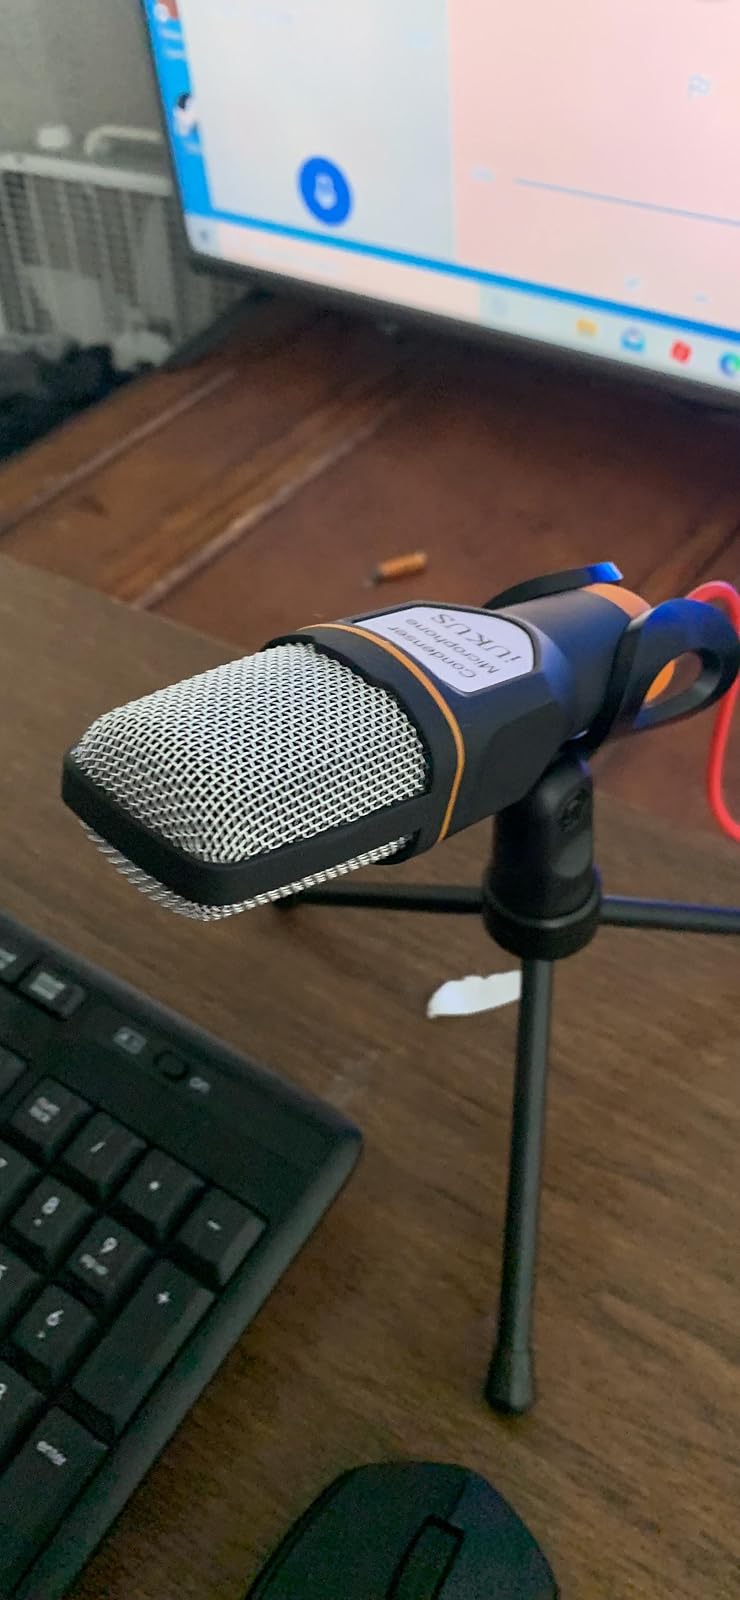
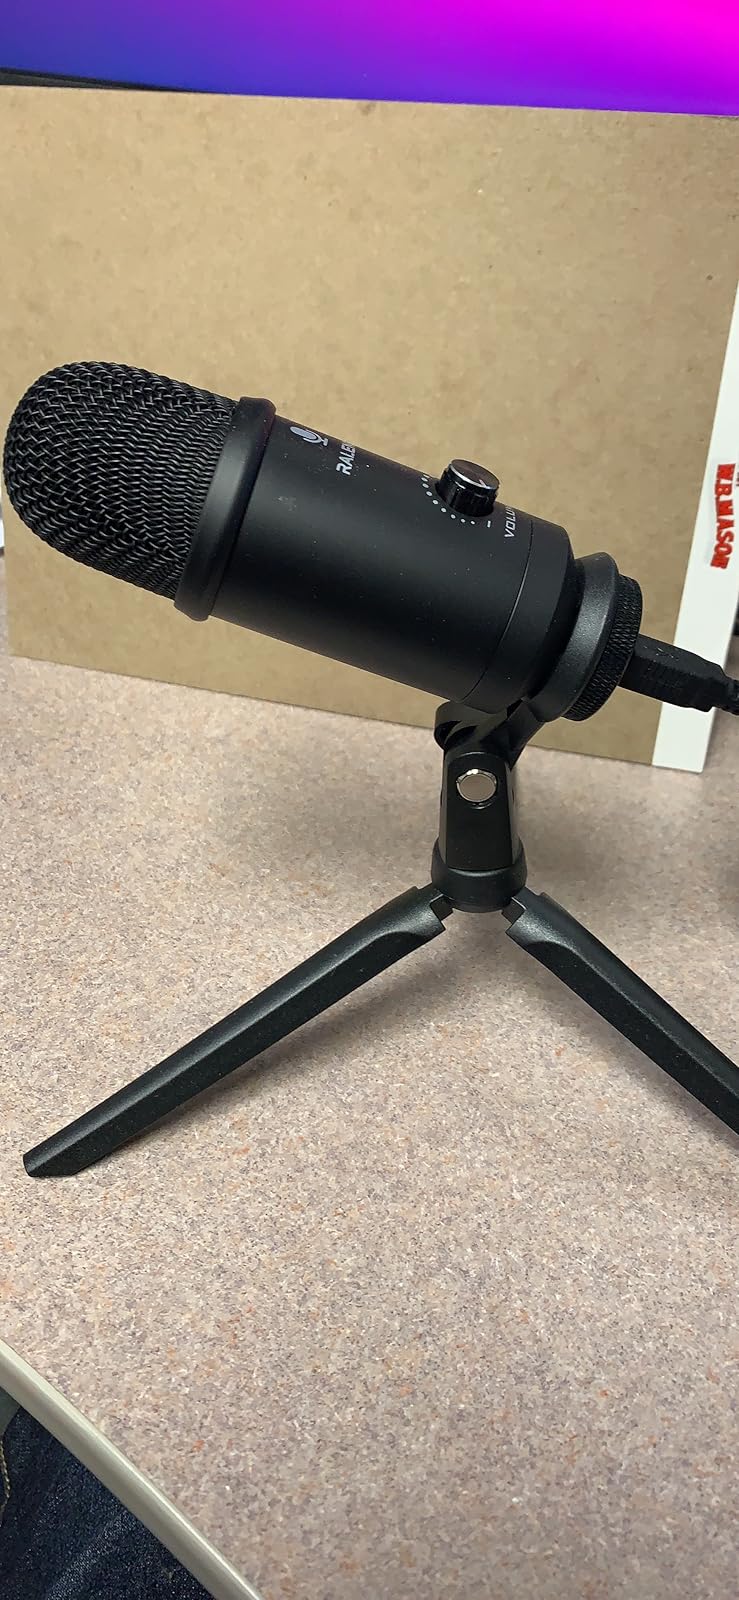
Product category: microphone
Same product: no